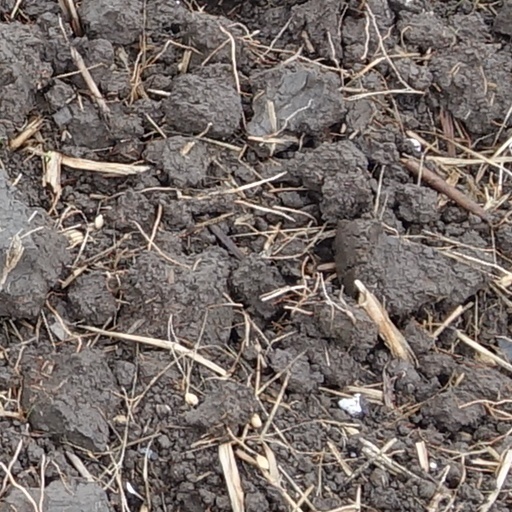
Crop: wheat